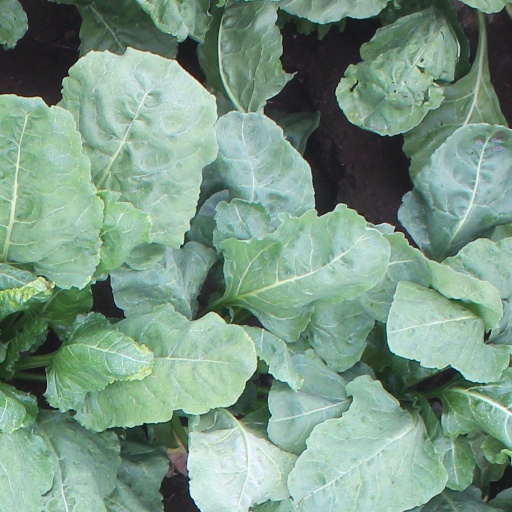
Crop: sugar beet